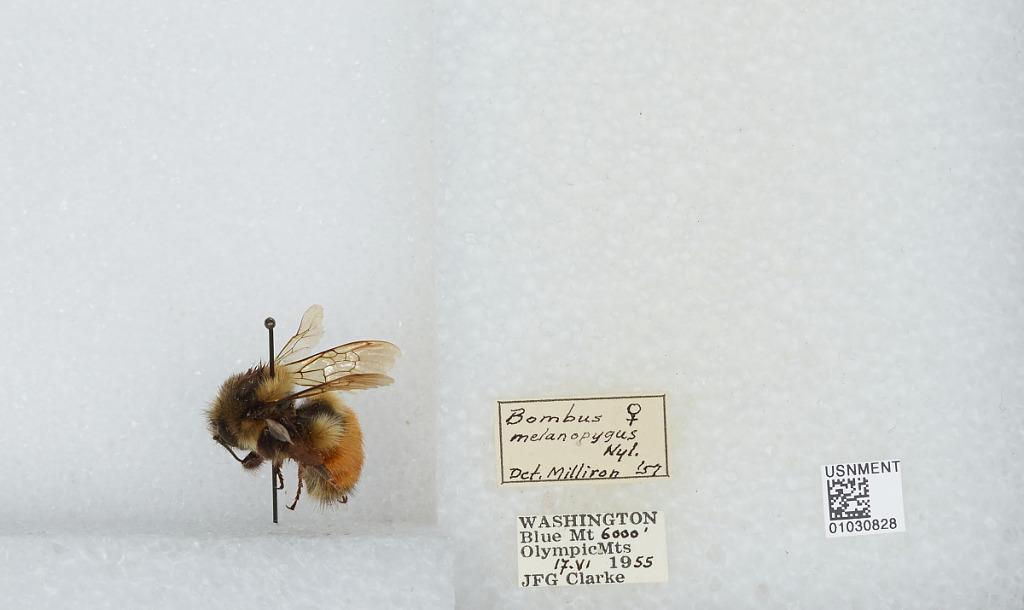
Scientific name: Bombus (Pyrobombus) melanopygus Nylander
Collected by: J. Clarke
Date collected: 1955-6-17
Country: United States
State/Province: Washington
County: Clallam
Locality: Blue Mountain, Olympic Mountains
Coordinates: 47.9564, -123.26
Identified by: Milliron